The Night of the 12th

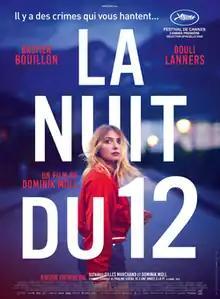
Theatrical release poster

The Night of the 12th is a 2022 mystery thriller film directed by Dominik Moll, from a screenplay he co-wrote with Gilles Marchand, based on the 2020 non-fiction book "18.3 – Une année à la PJ" by . It stars Bastien Bouillon, Bouli Lanners, Anouk Grinberg, , Johann Dionnet, Thibault Evrard, , Paul Jeanson, Mouna Soualem and .